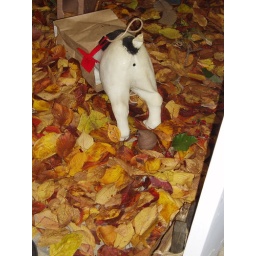
dog in a bag